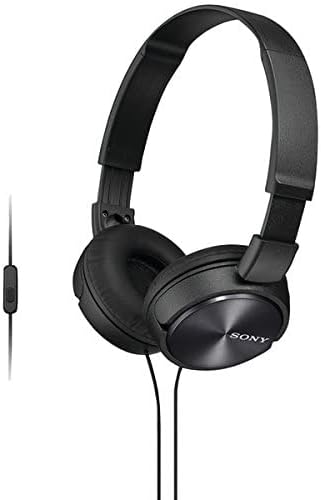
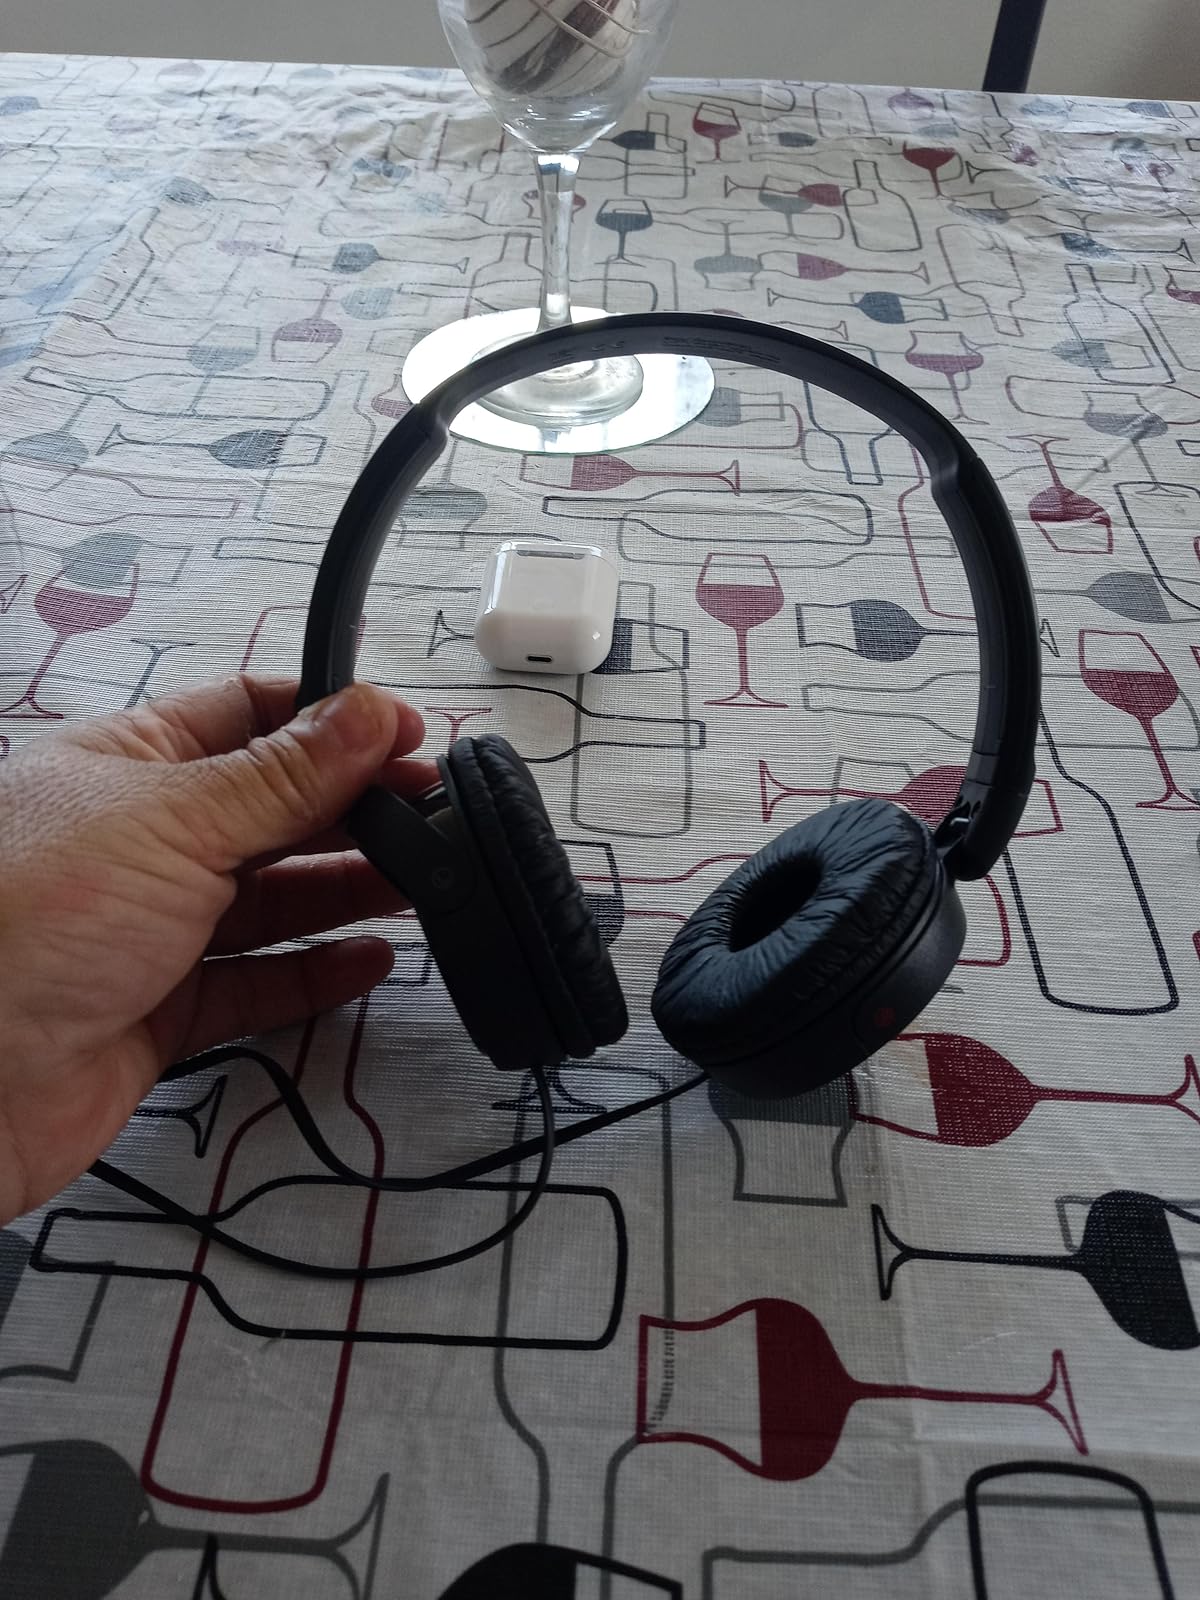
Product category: headphones
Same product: yes